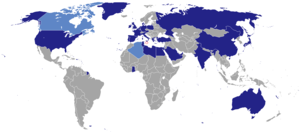
Ceci est une liste des représentations diplomatiques de Malte, à l'exclusion des consulats honoraires.